Hugh de Morville, Lord of Westmorland

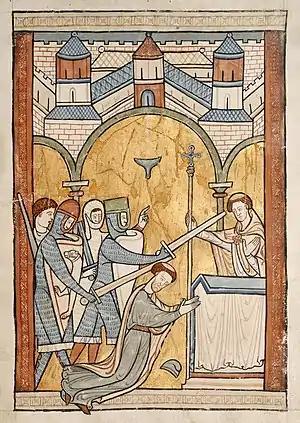
13th-century depiction of Thomas Becket's murder; Hugh de Morville was among the assassins.

Sir Hugh de Morville (died c. 1173) was an Anglo-Norman knight who served King Henry II of England in the late 12th century. He is chiefly famous as one of the assassins of Thomas Becket, Archbishop of Canterbury in 1170. He held the title Lord of Westmorland and of Knaresborough; his father was Hugh de Morville, Constable of Scotland.